Answer in natural language. Considering the relative positions, where is black color side table (highlighted by a blue box) with respect to Doorway (highlighted by a red box)? Choose between the following options: below or above
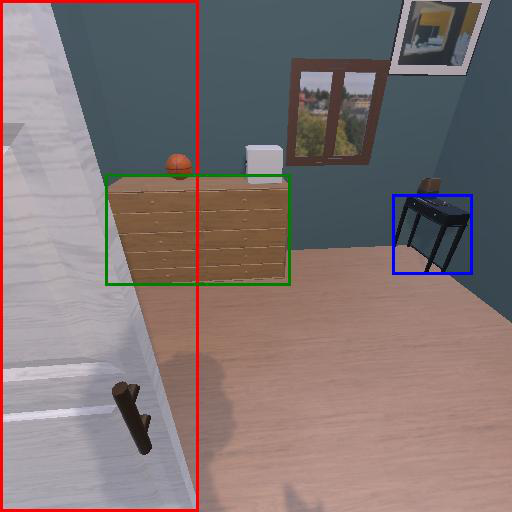
<answer>above</answer>